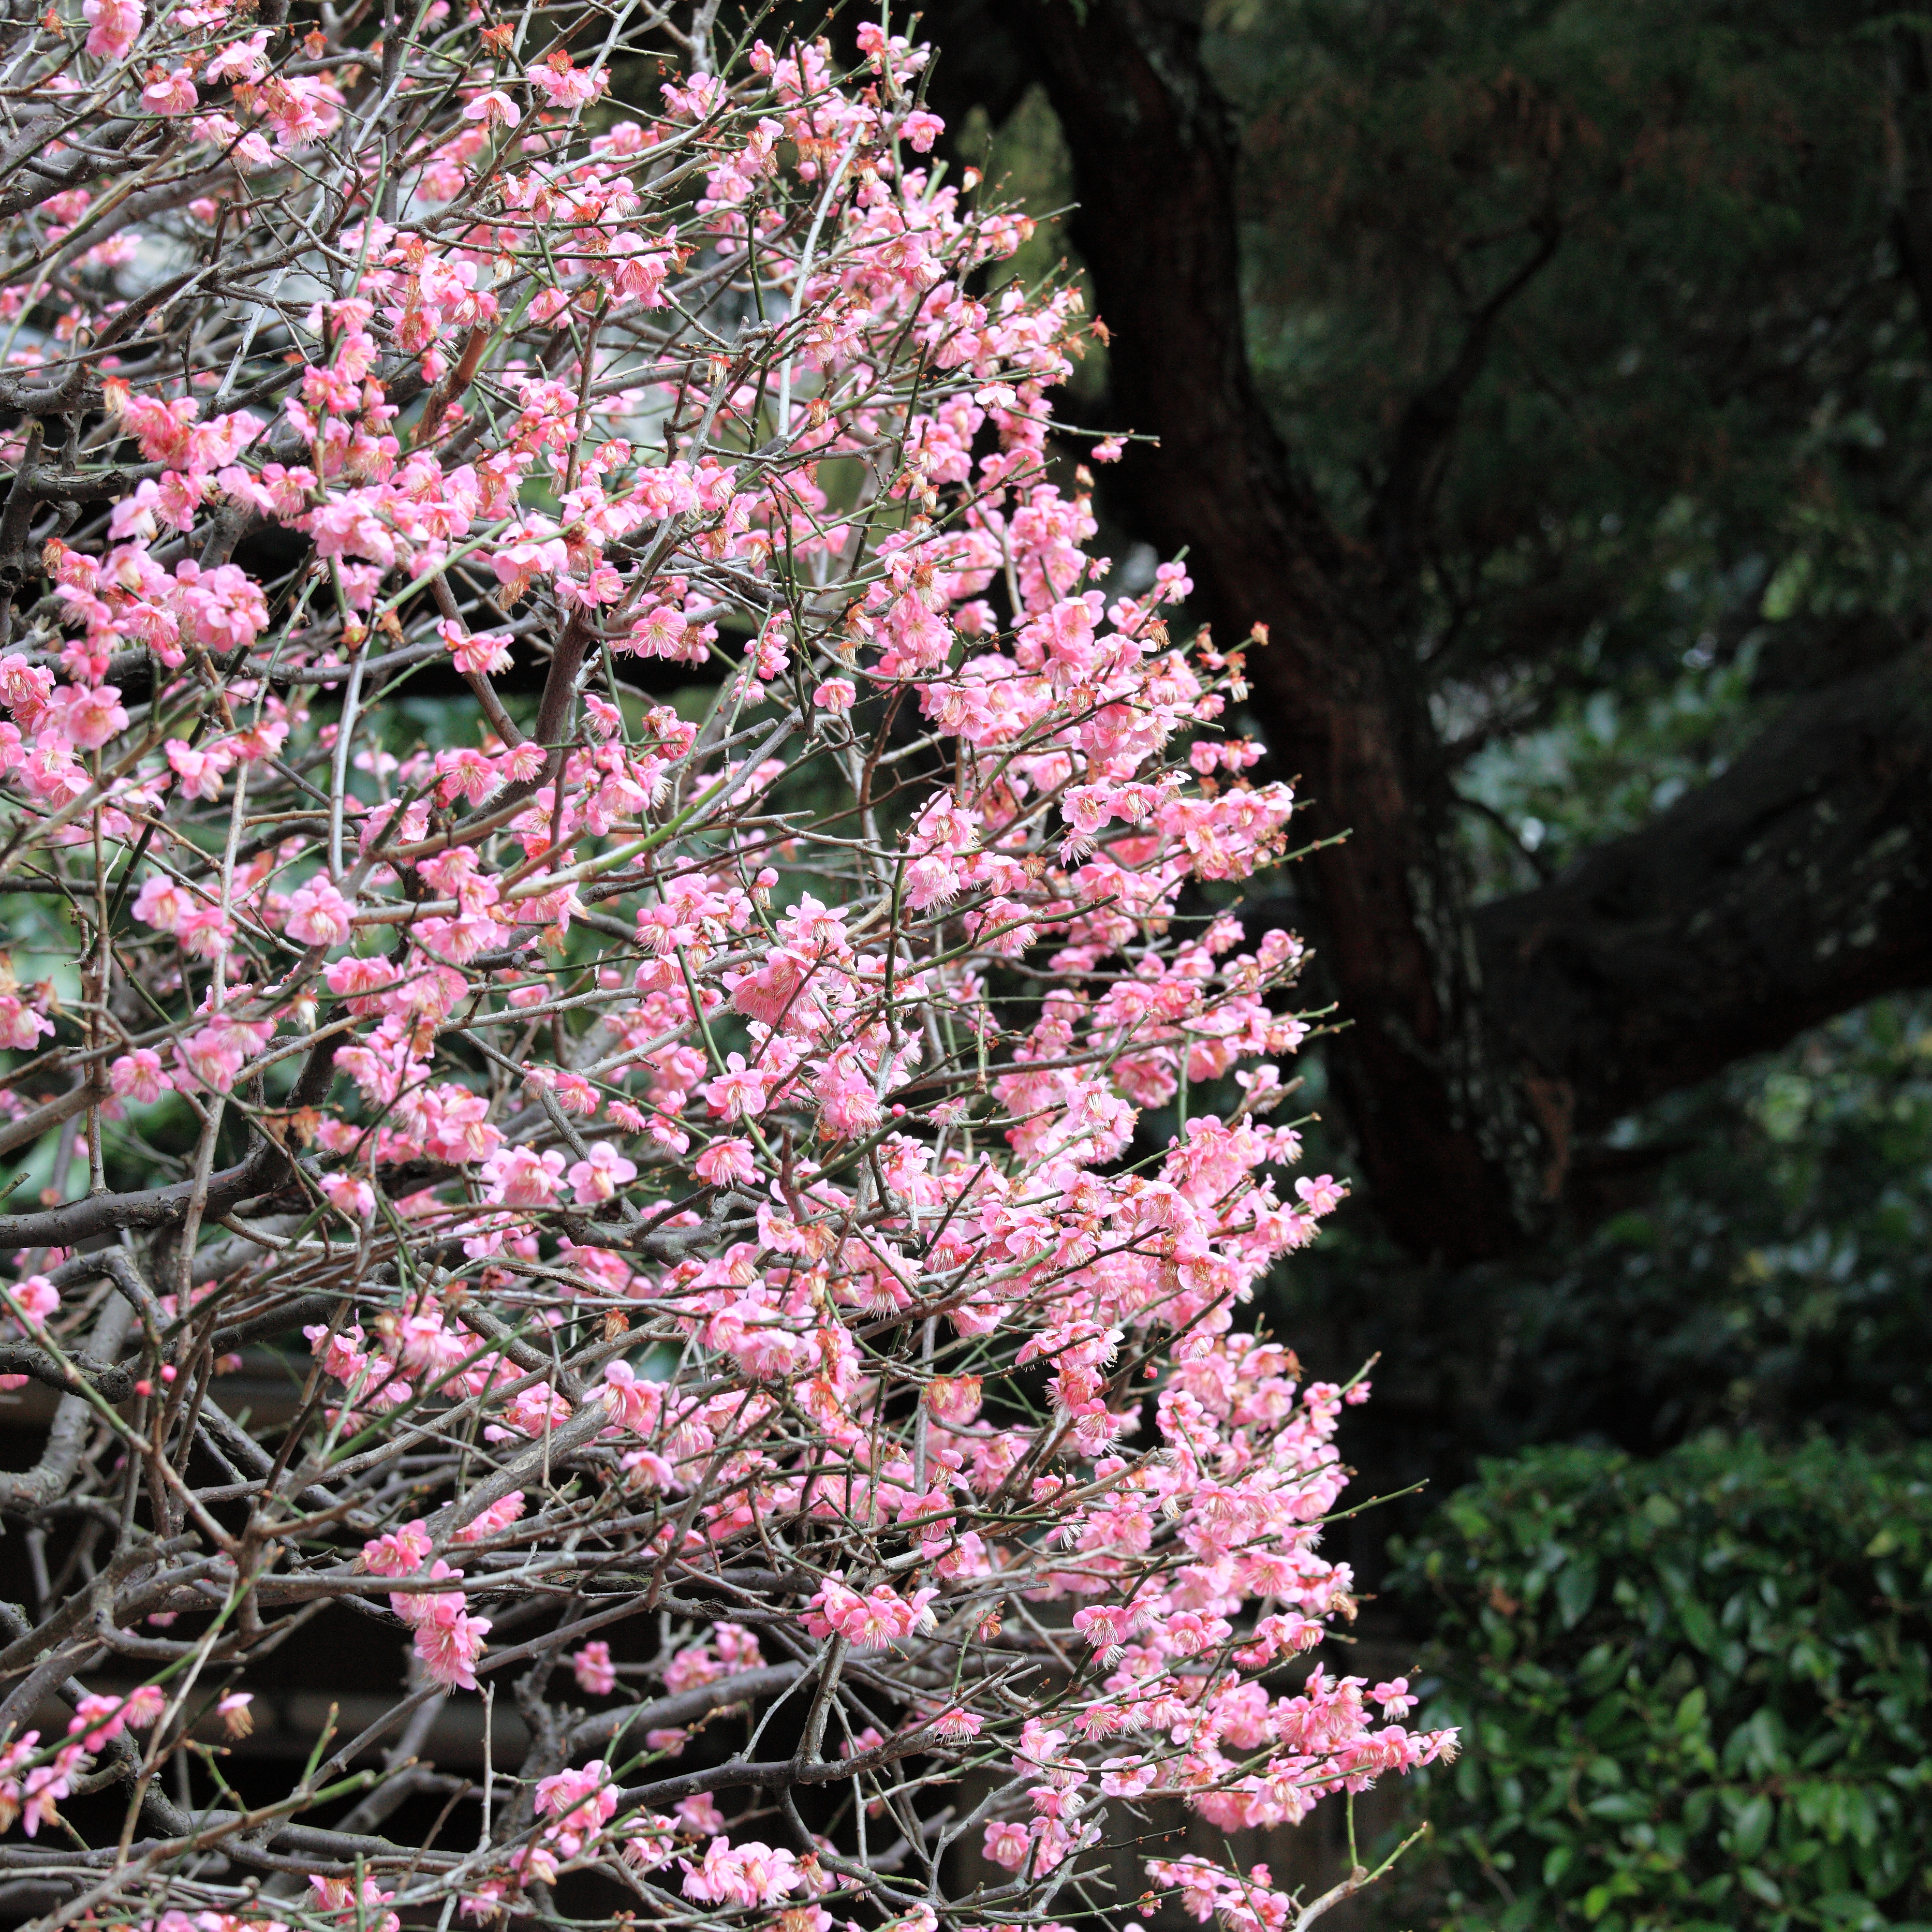
tree, branch, blossom, plant, leaf, flower, high, evergreen, botany, garden, flora, wildflower, shrub, 5d, hires, markii, prunus, hi, res, resolution, mume, ume, flowering plant, woody plant, land plant